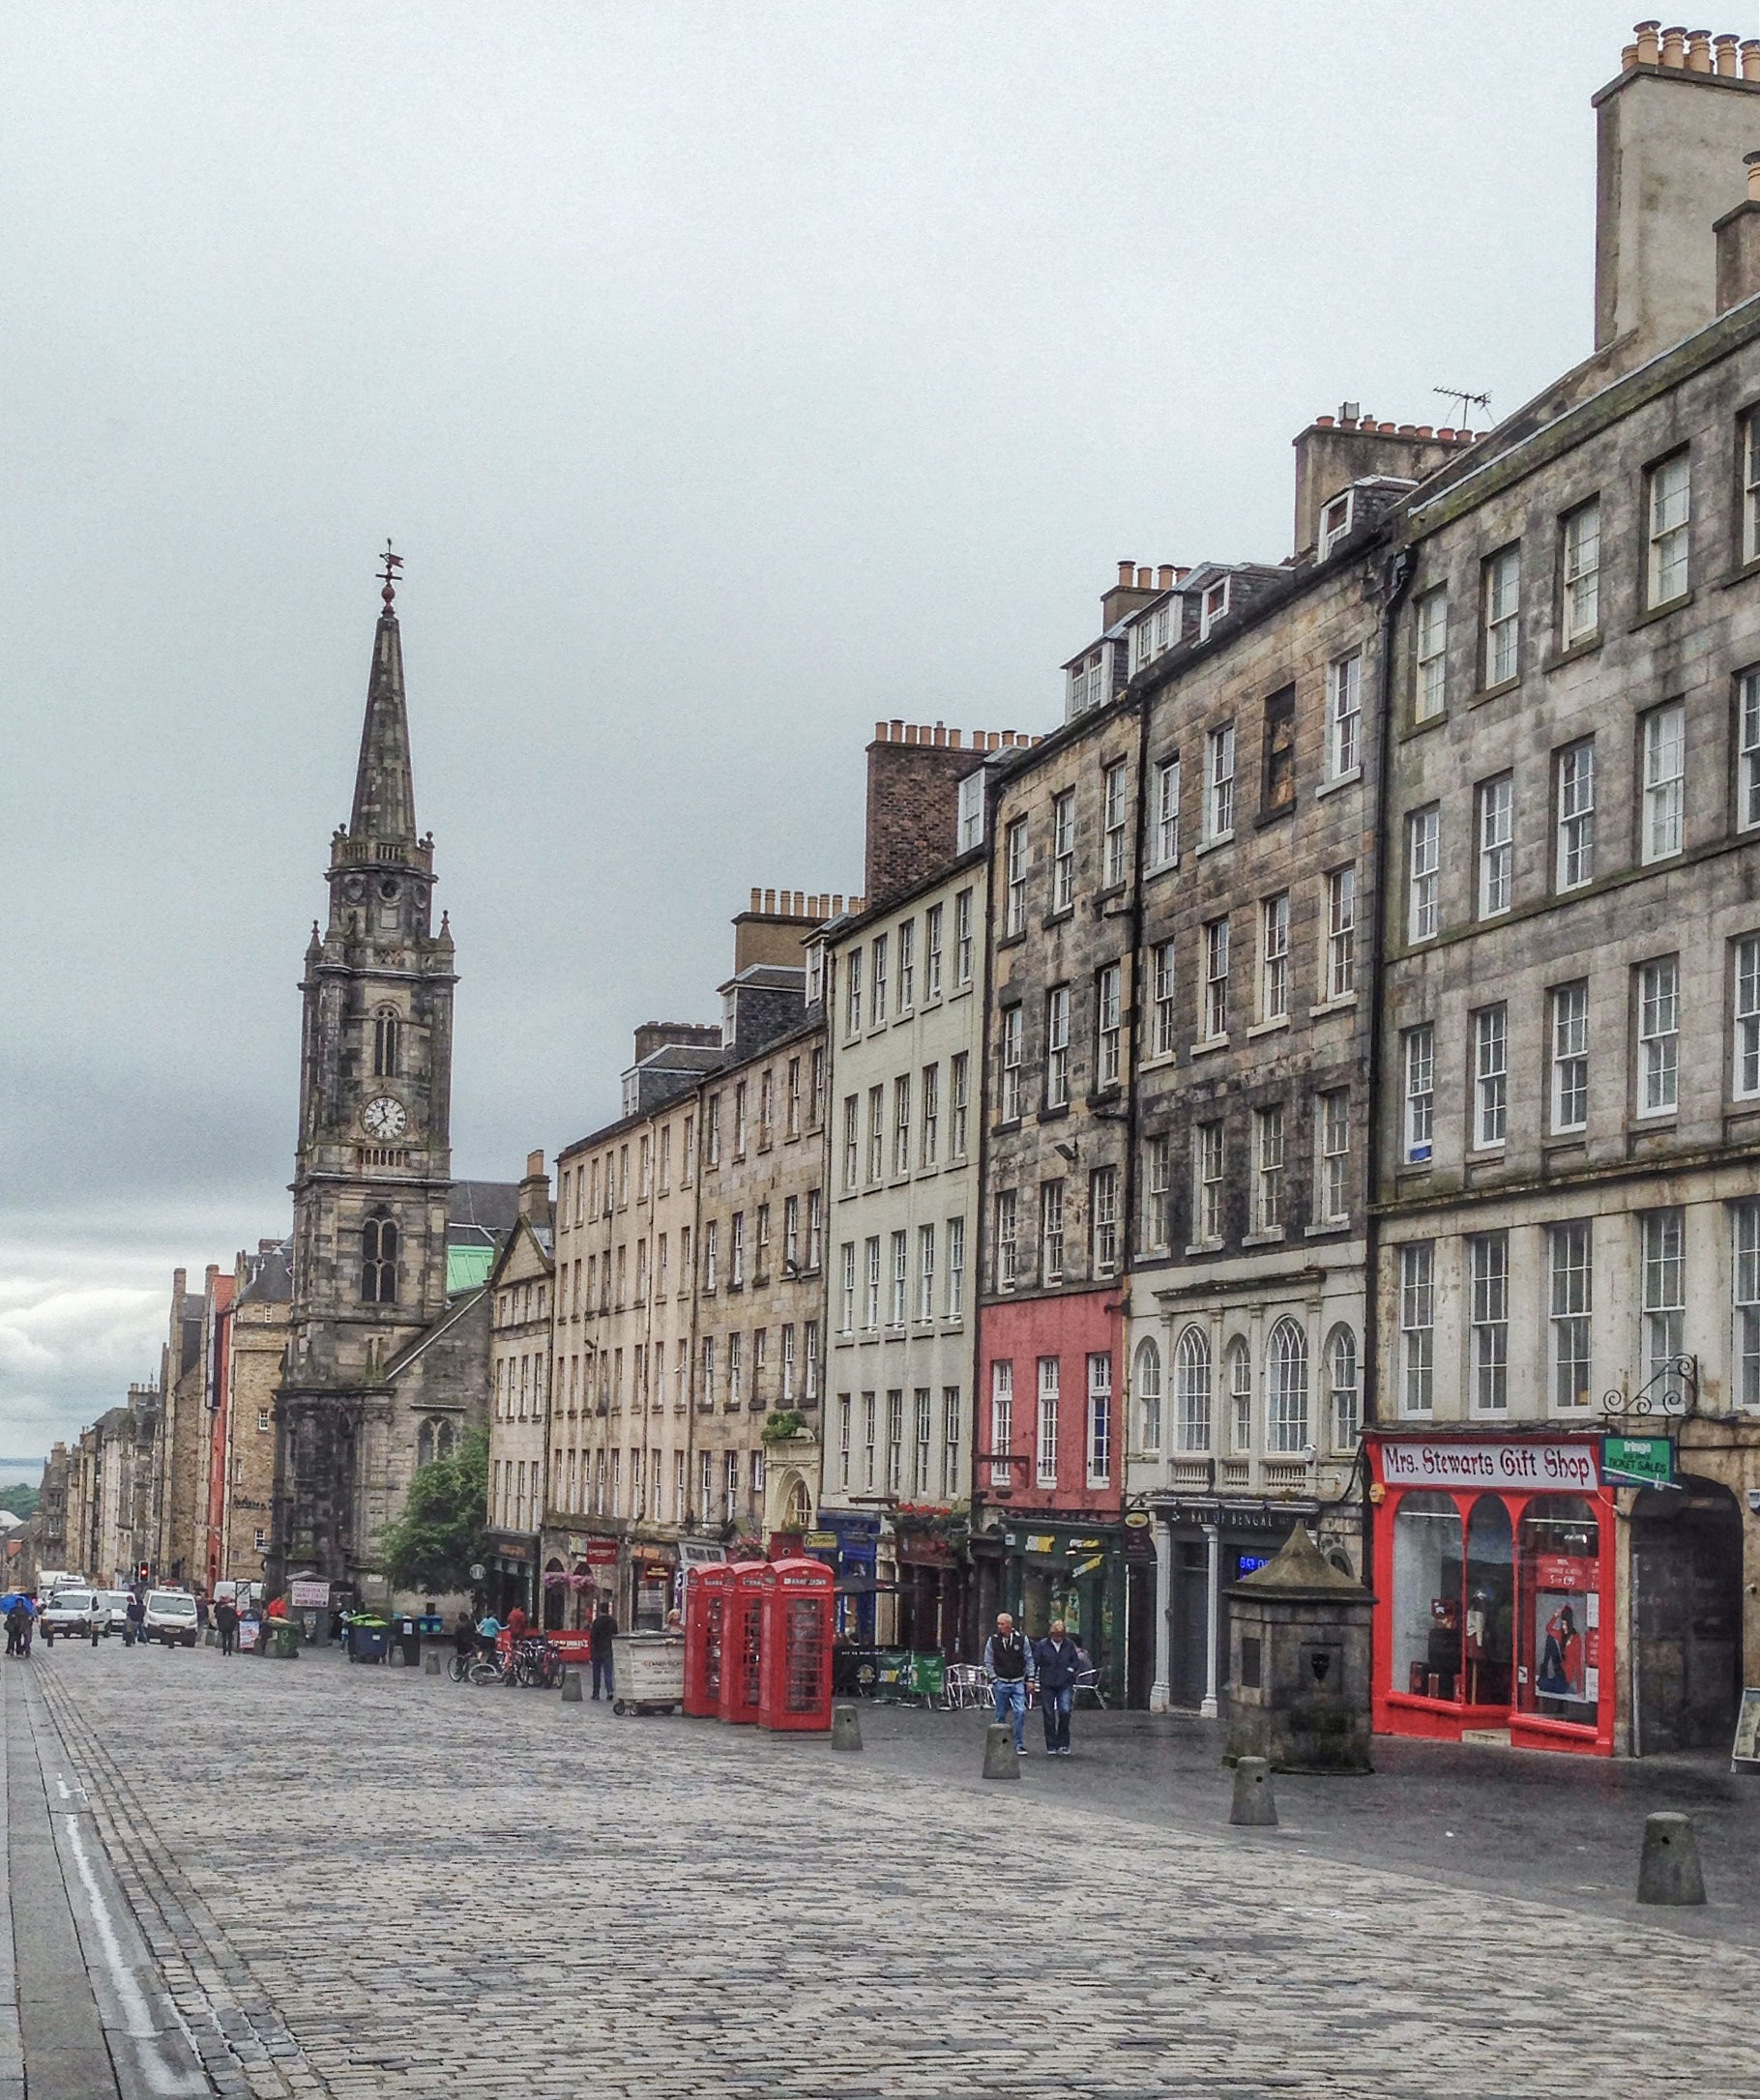
architecture, road, street, town, building, city, cityscape, downtown, landmark, facade, tourism, old building, waterway, tower block, infrastructure, scotland, edinburgh, historically, neighbourhood, united kingdom, urban area, human settlement